Kouvola Town Hall

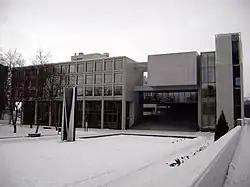
Kouvola Town Hall

Kouvola Town hall is the seat of municipal government of City of Kouvola, Finland. The building was designed by architect Juha Leiviskä together with Bertel Saarnio, and completed in 1968. It is considered to be the breakthrough work of Juha Leiviskä. DOCOMOMO Finland working party has included Kouvola Town Hall on its list of important architectural and environmental sites. In 2017 Kouvola Town Hall was voted by Iltalehti readers as the most handsome city hall in Finland.